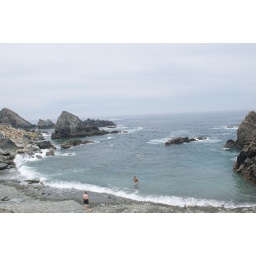
A small rock beach beside the municipal pool and a solarium.